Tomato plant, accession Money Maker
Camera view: vertical (180 deg); turntable rotation: 0 degrees
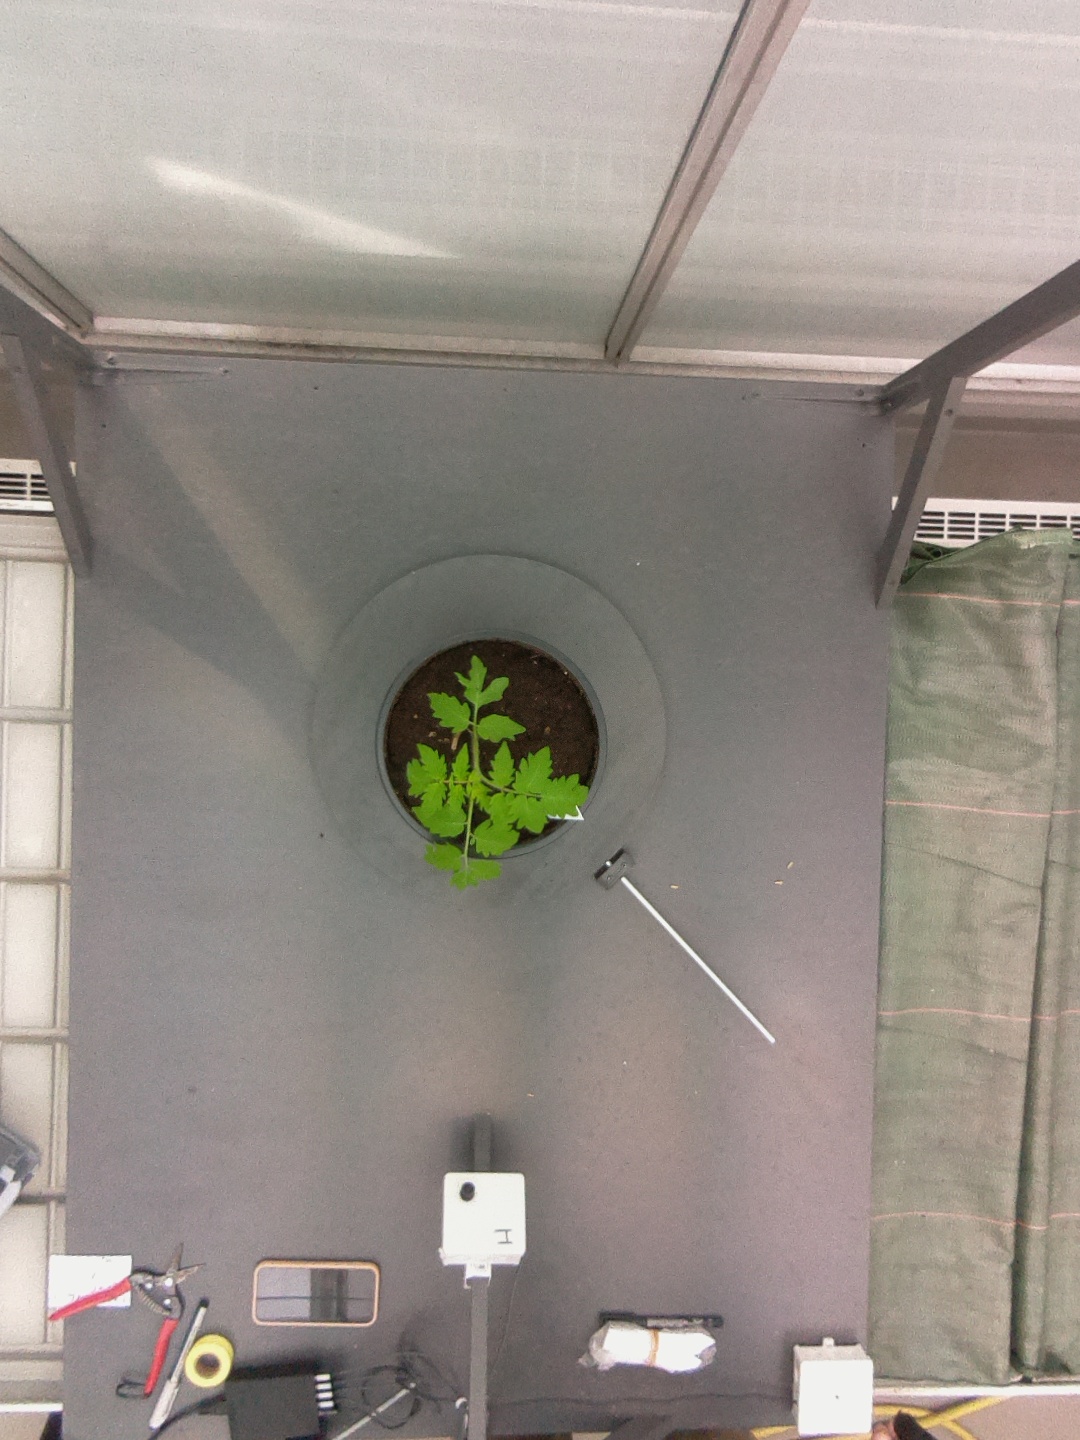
BBCH growth stage 13: 6 of true leaves visible